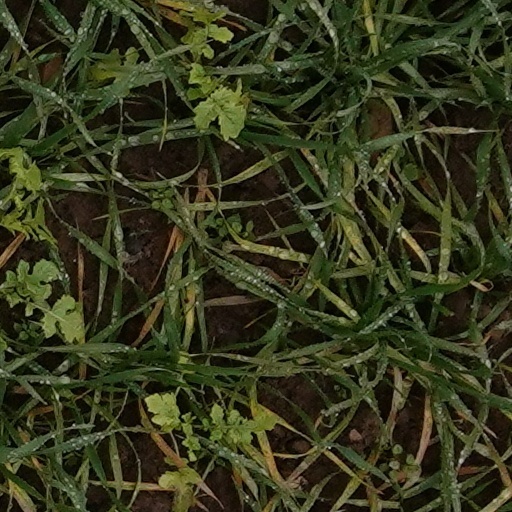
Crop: wheat